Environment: real
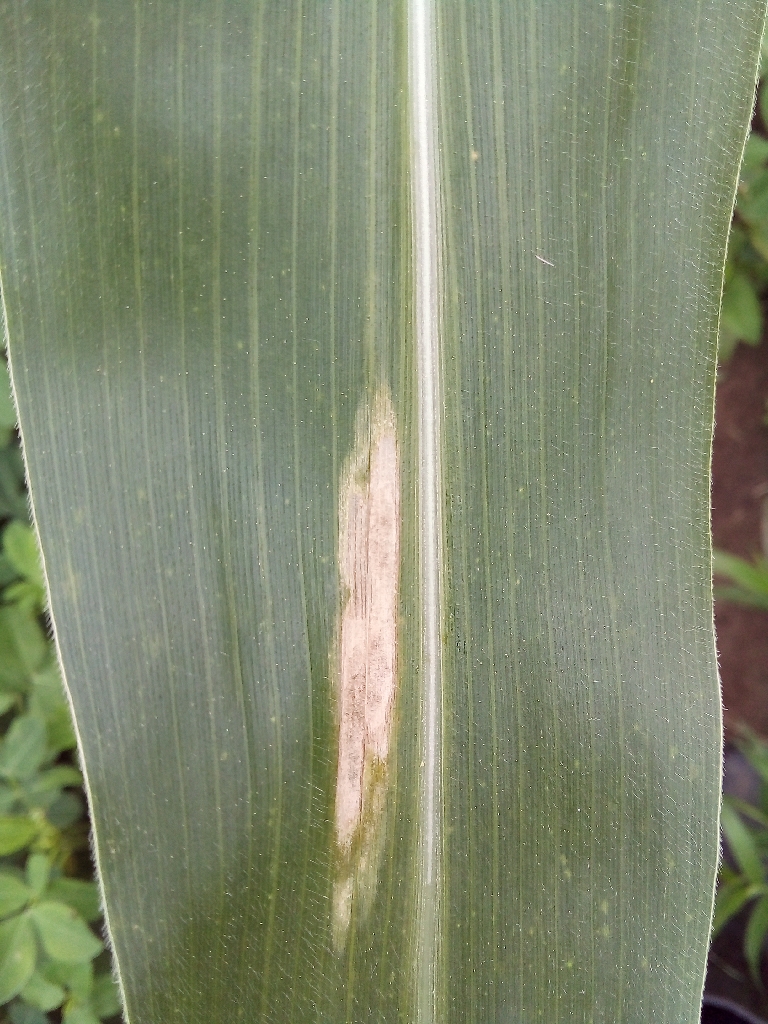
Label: northern_corn_leaf_blight